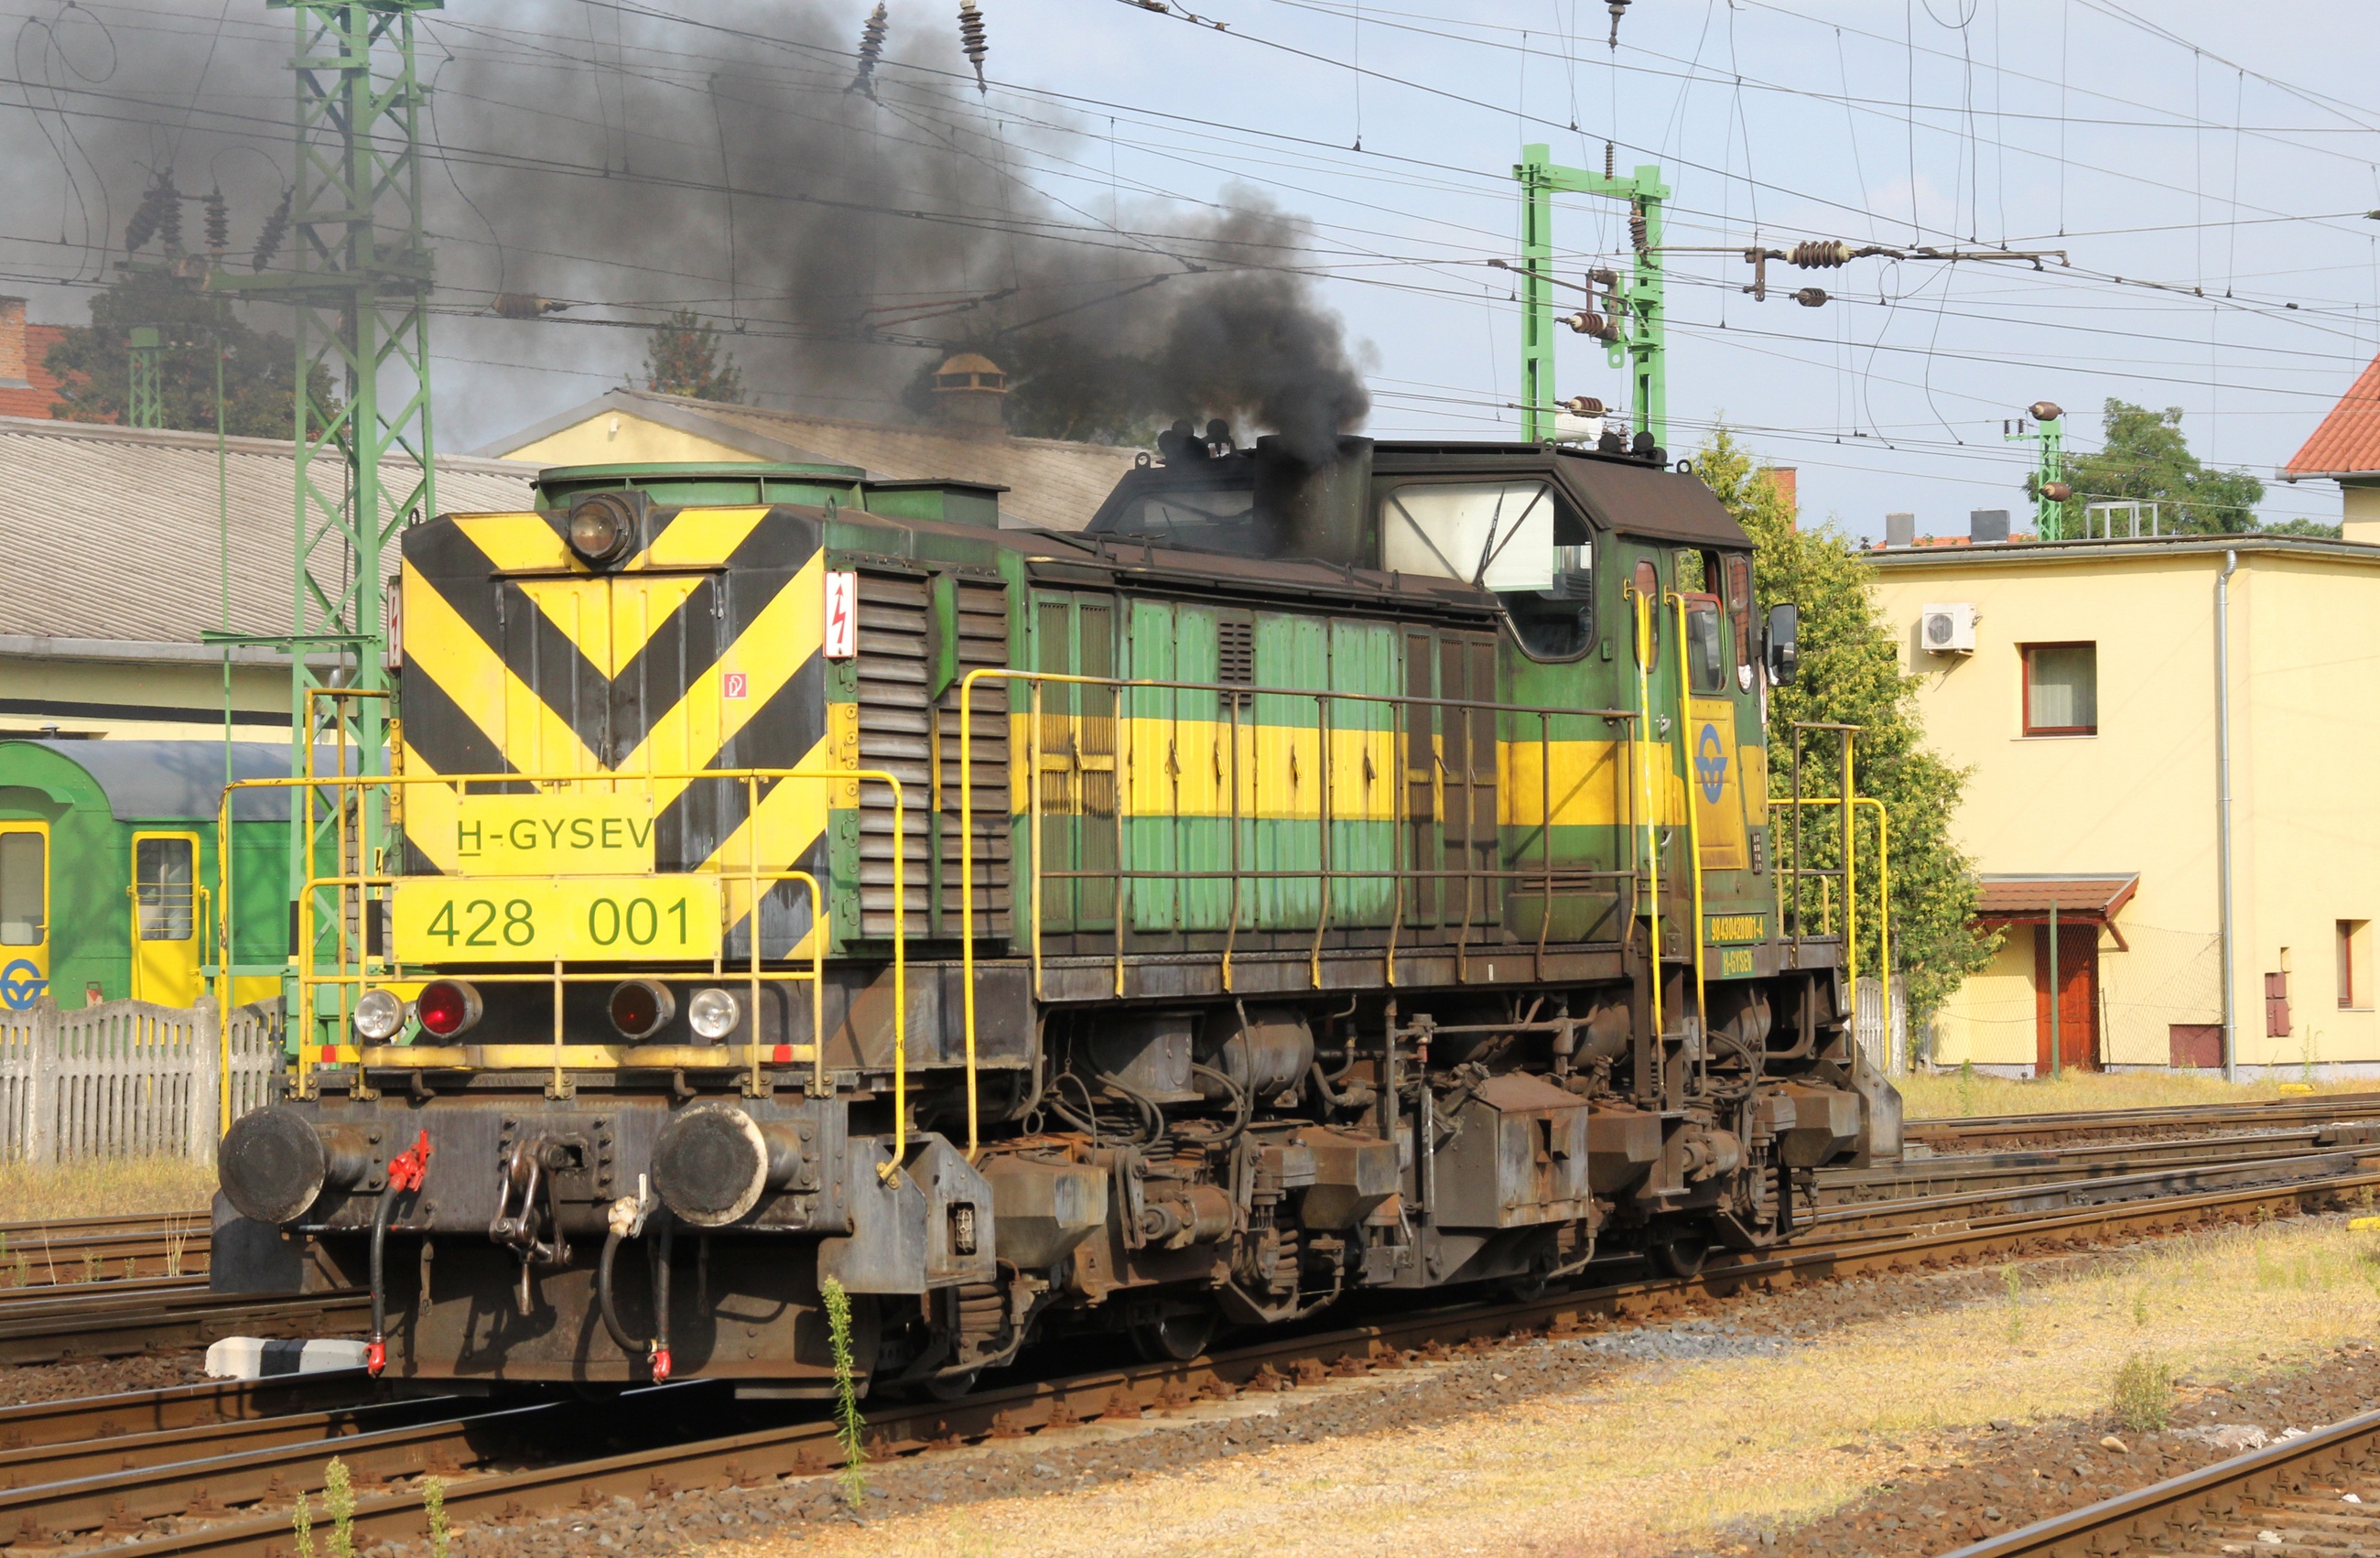
tree, track, railway, train, transport, vehicle, train station, public transport, locomotive, engine, loco, hungary, steam engine, rail transport, electric locomotive, diesel locomotive, auto part, rolling stock, railroad car, gysev, raaberbahn, verschublok, sopron